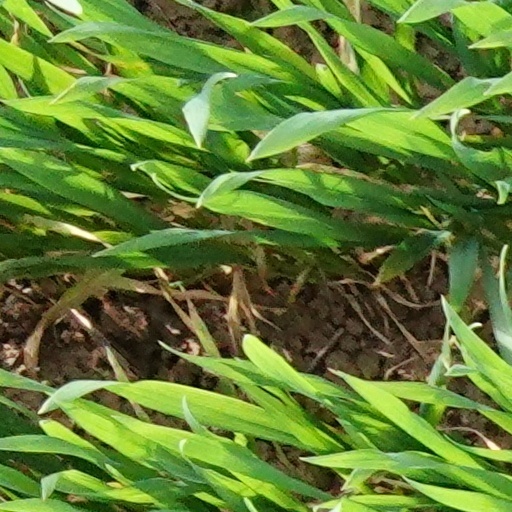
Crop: wheat